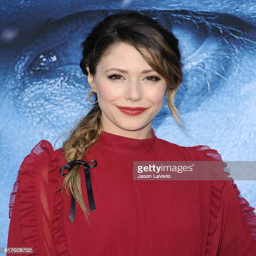
actor attends the season premiere